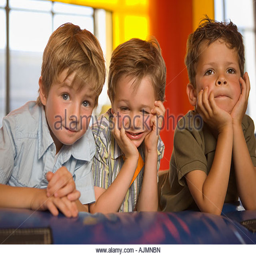
boys lying on an inflatable bouncy castle